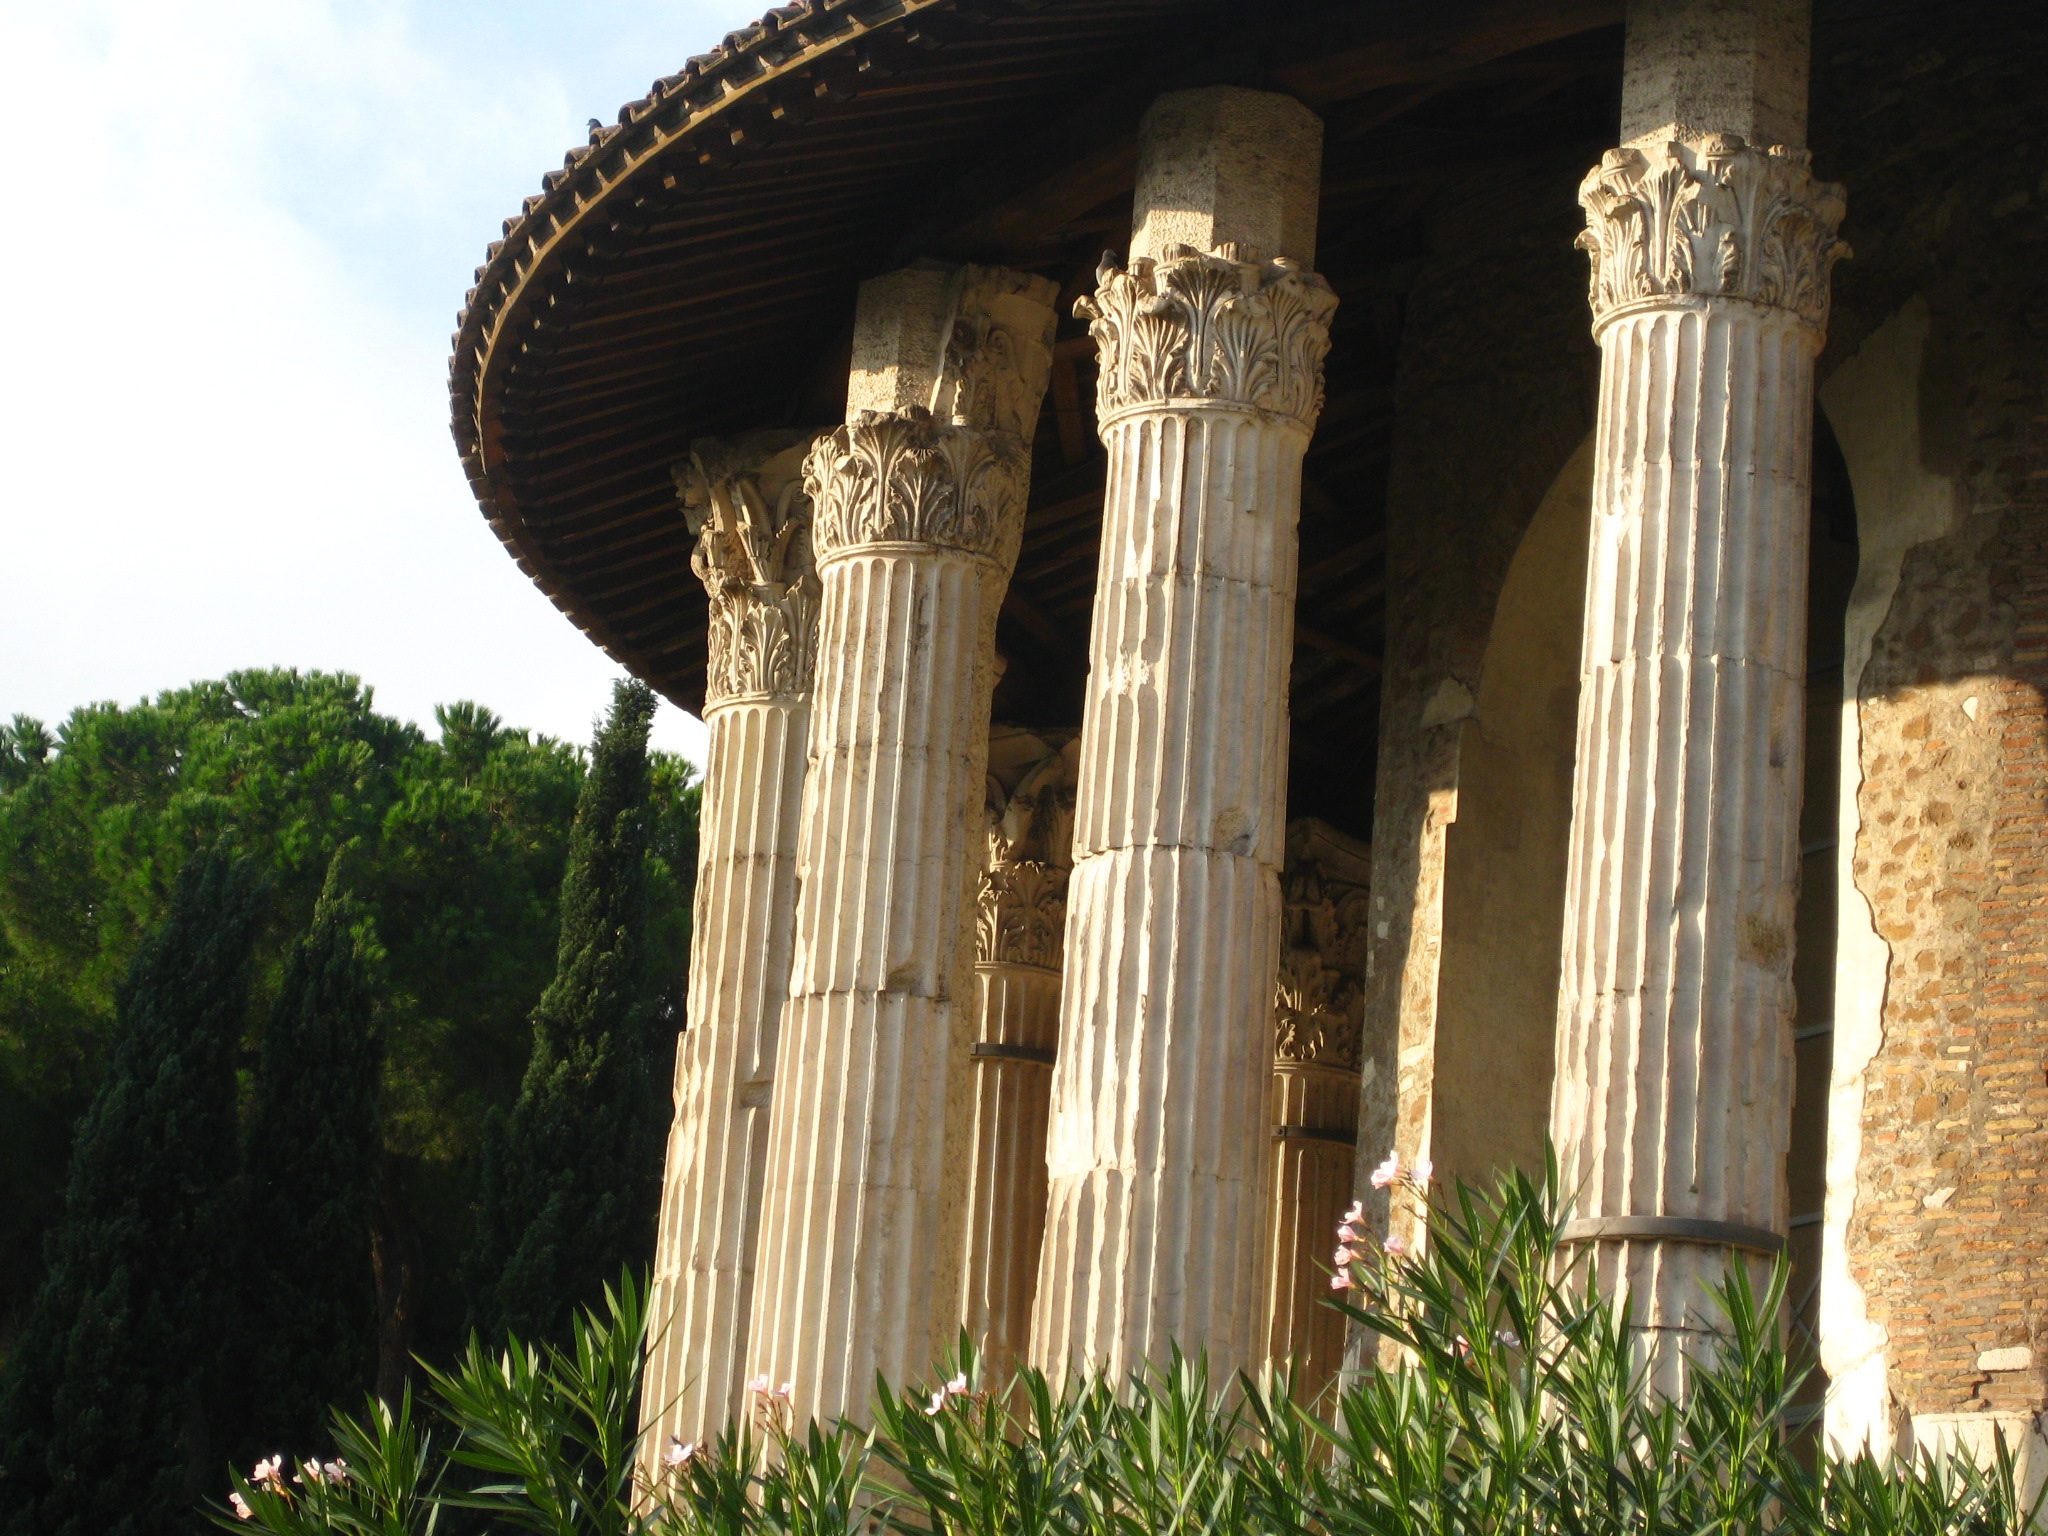
architecture, structure, building, old, stone, arch, column, landmark, ruin, ruins, antiques, ancient history, ancient roman architecture